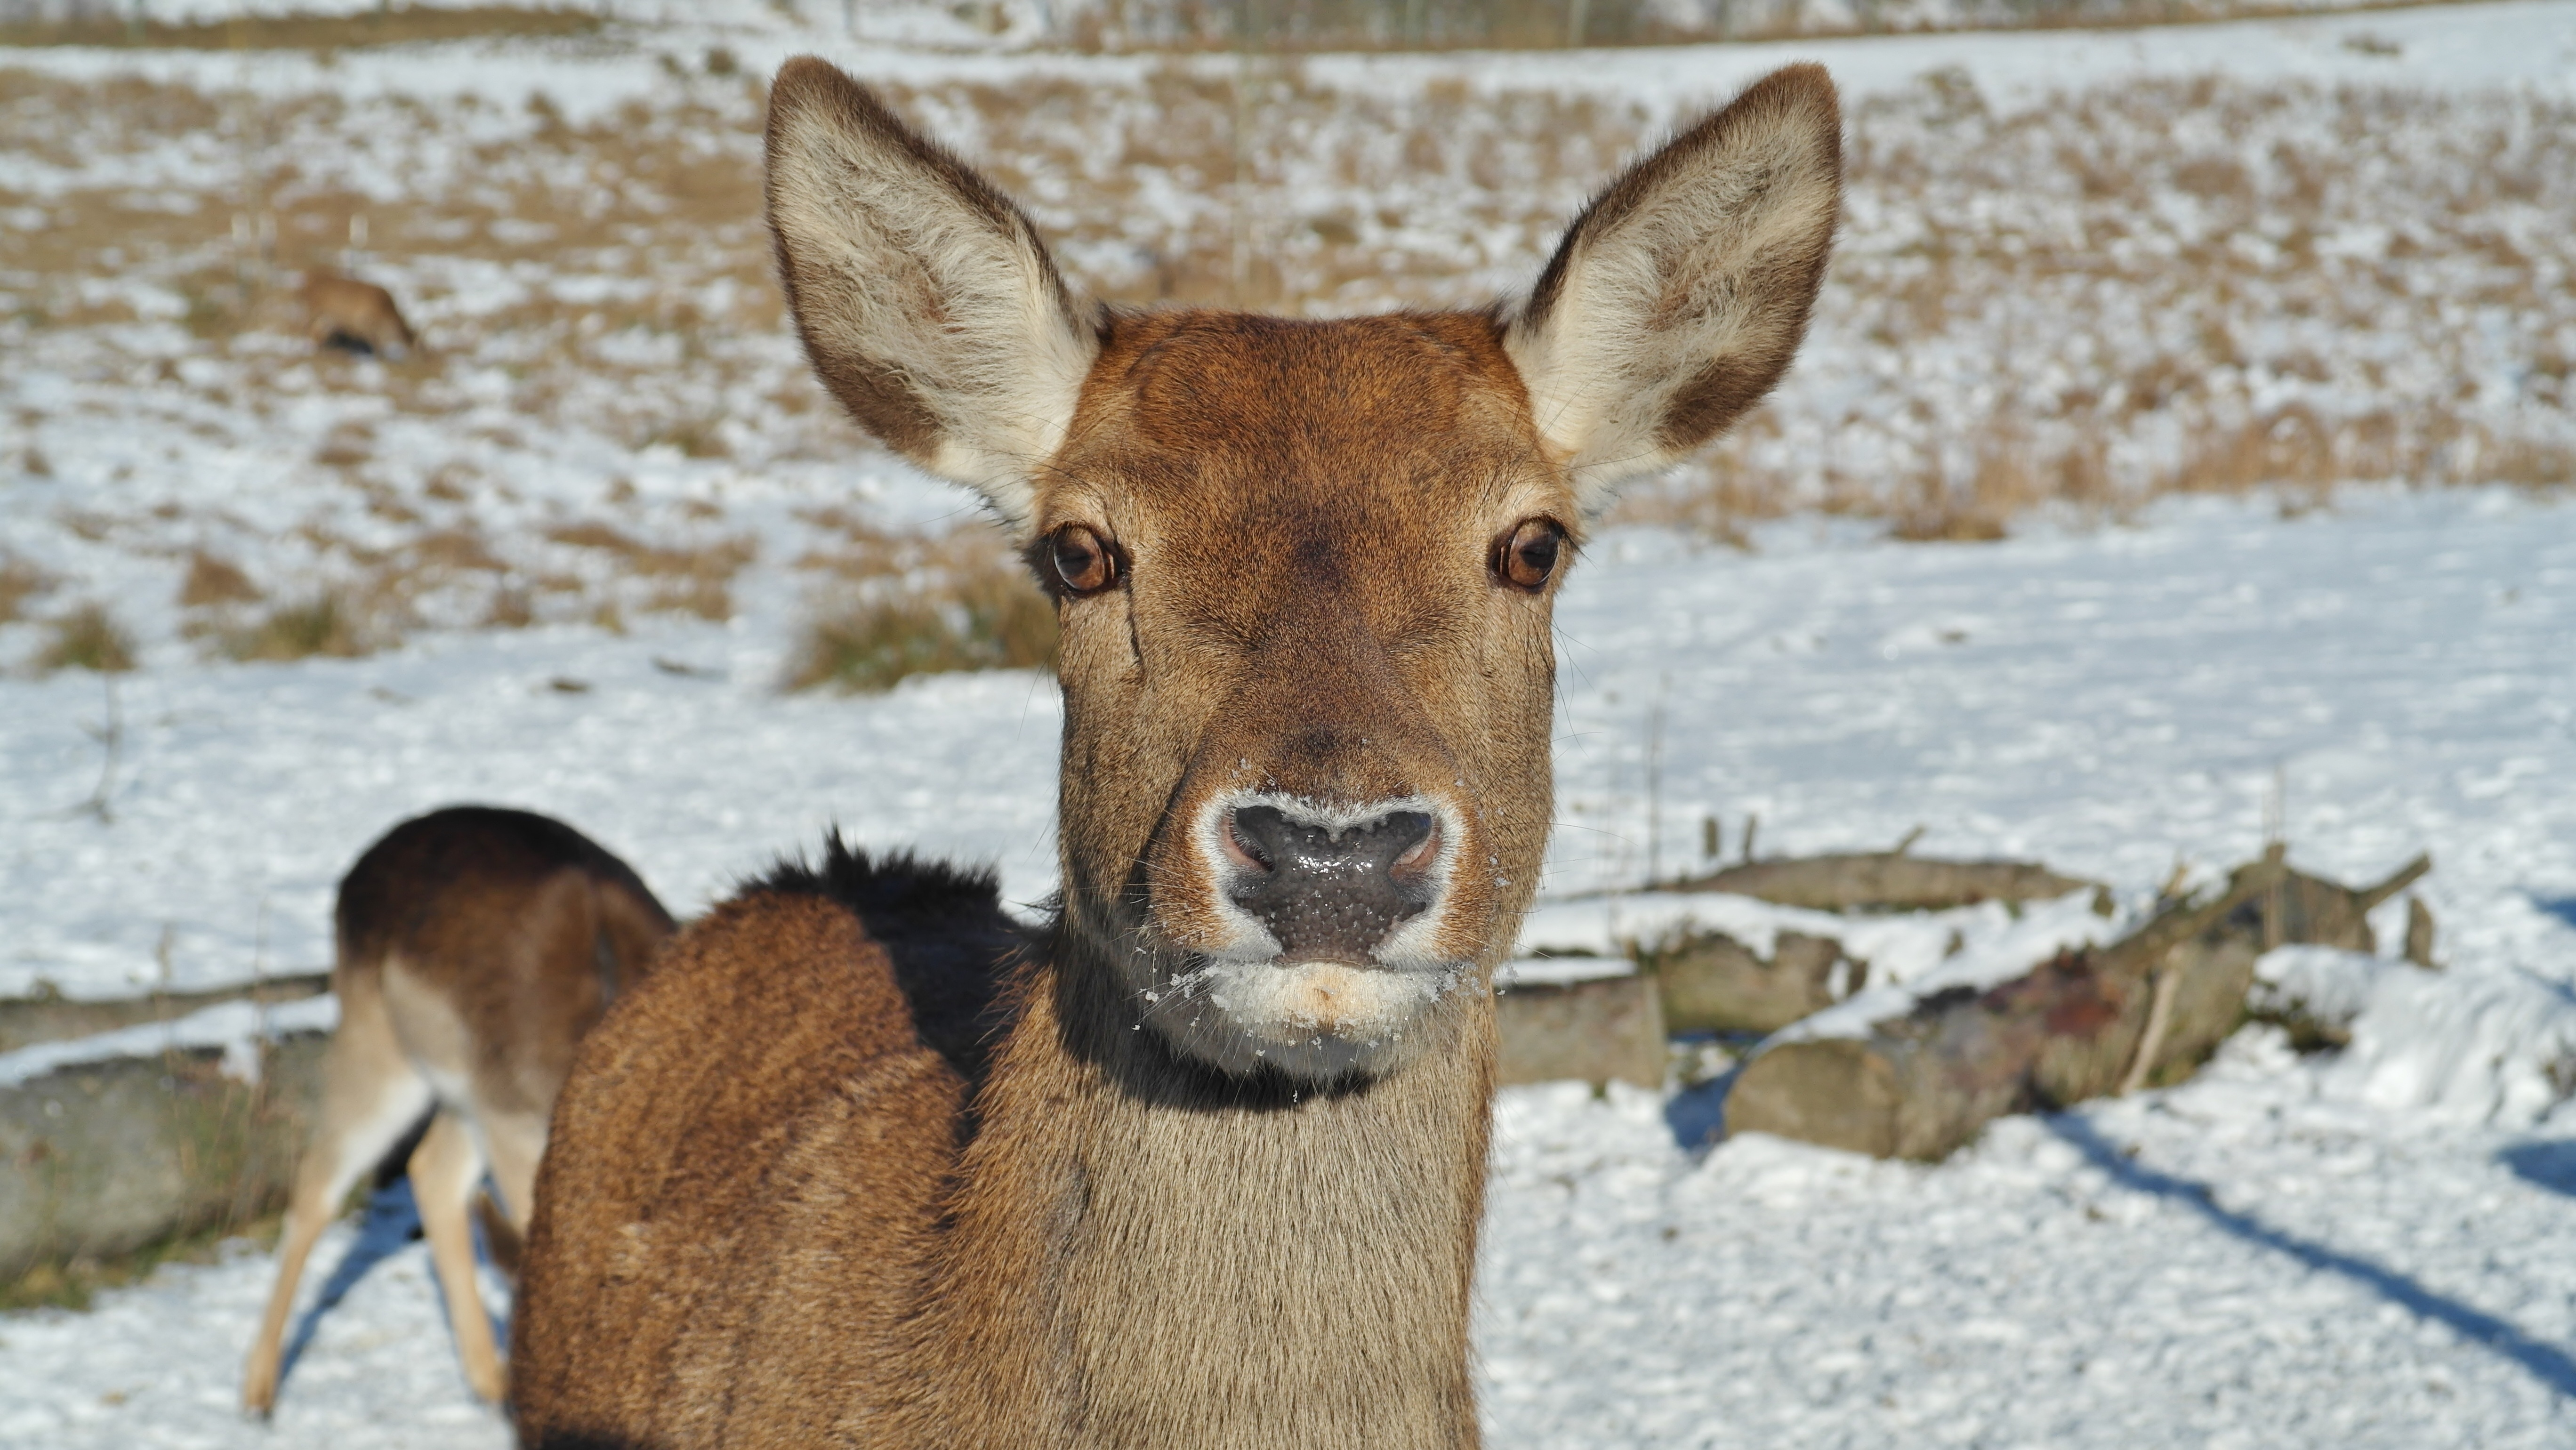
nature, forest, snow, winter, wildlife, wild, deer, zoo, fluffy, mammal, fauna, antler, enclosure, snout, animals, mammals, roe deer, fallow deer, wildlife photography, elk, animal portrait, young animal, wildlife park, white tailed deer, winter fur